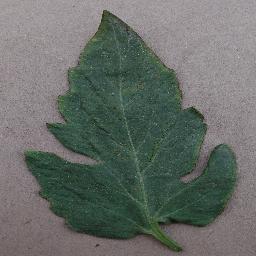
Label: Tomato___Bacterial_spot